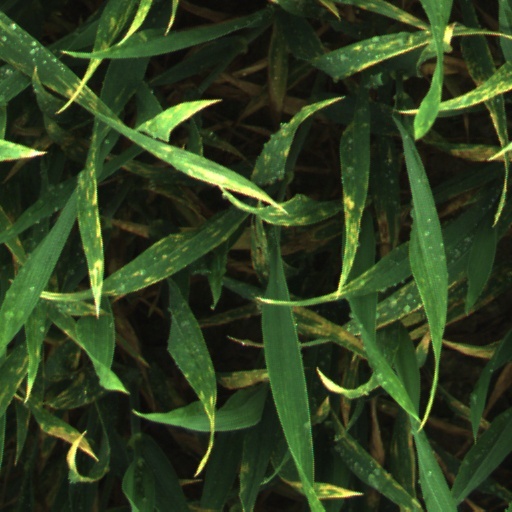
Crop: wheat